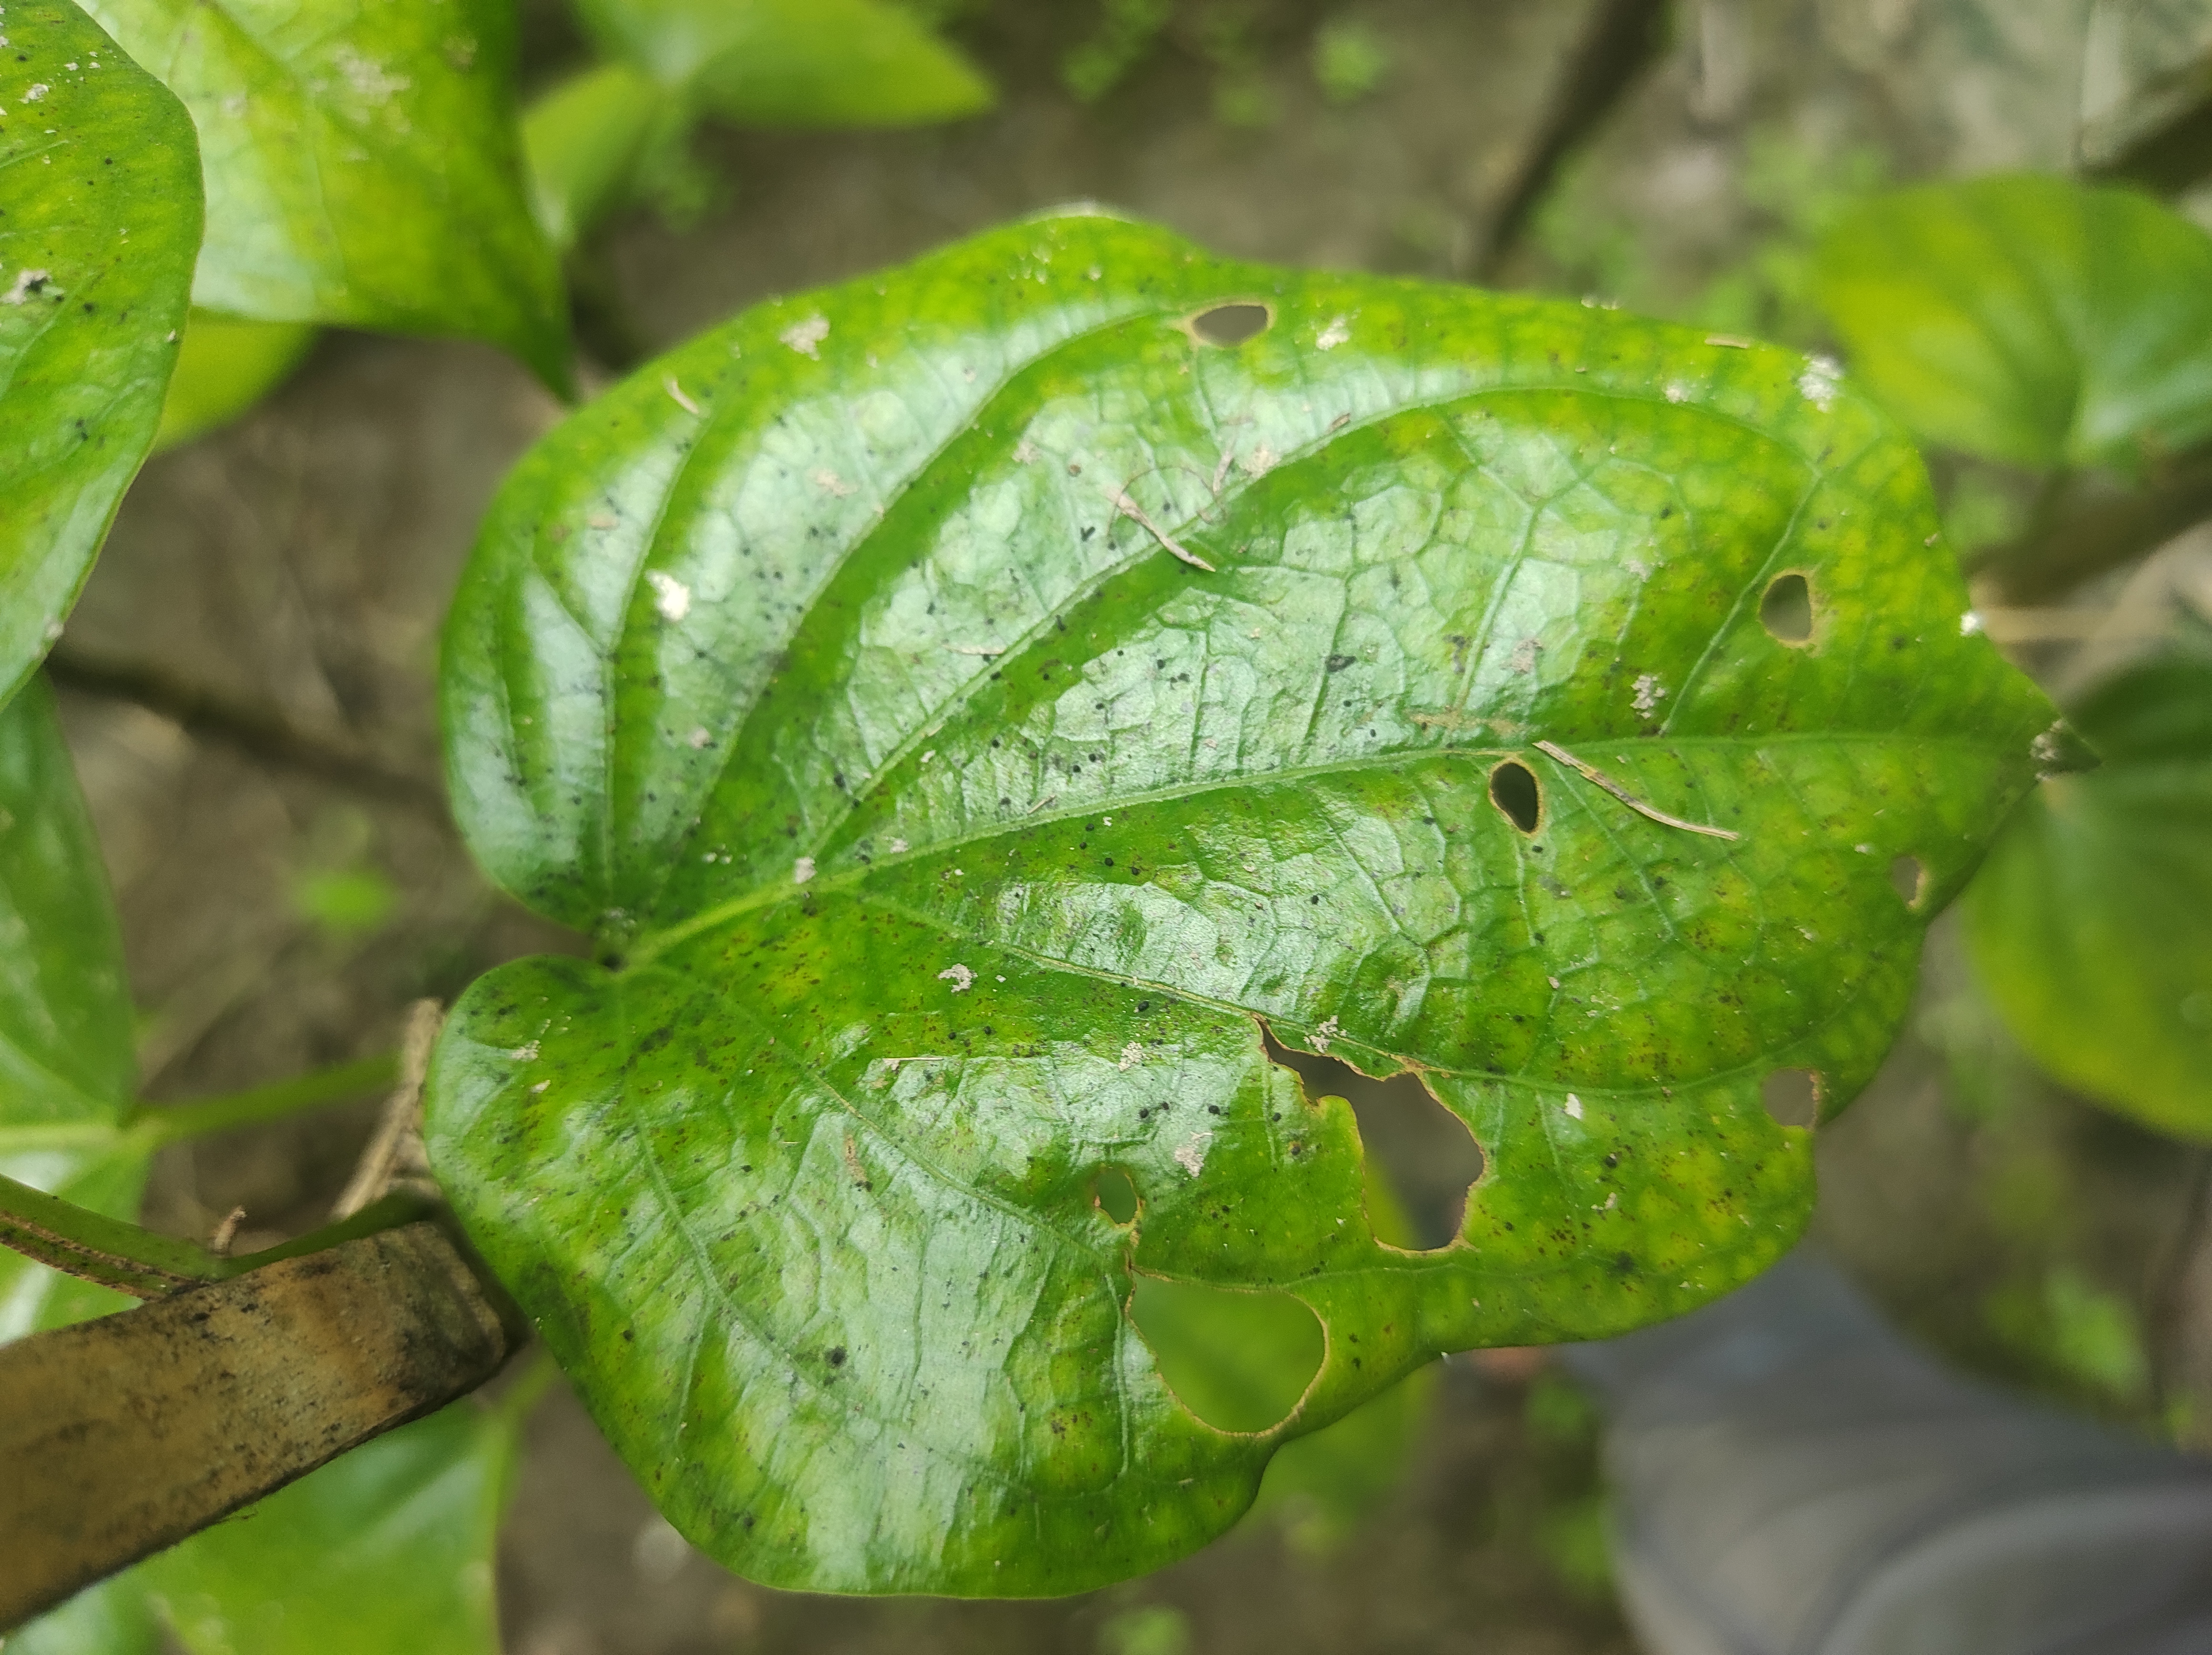
Label: Fungal_Brown_Spot_Disease